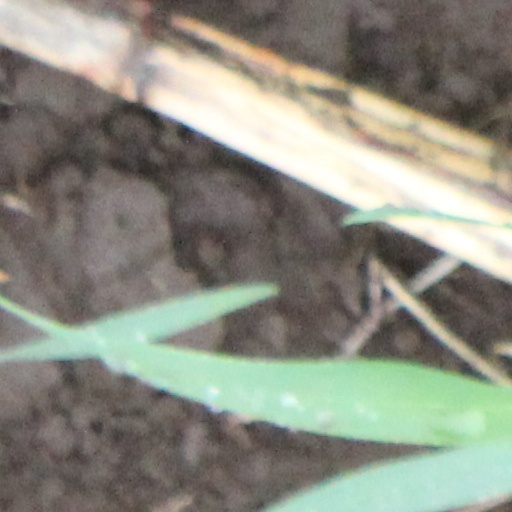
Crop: wheat